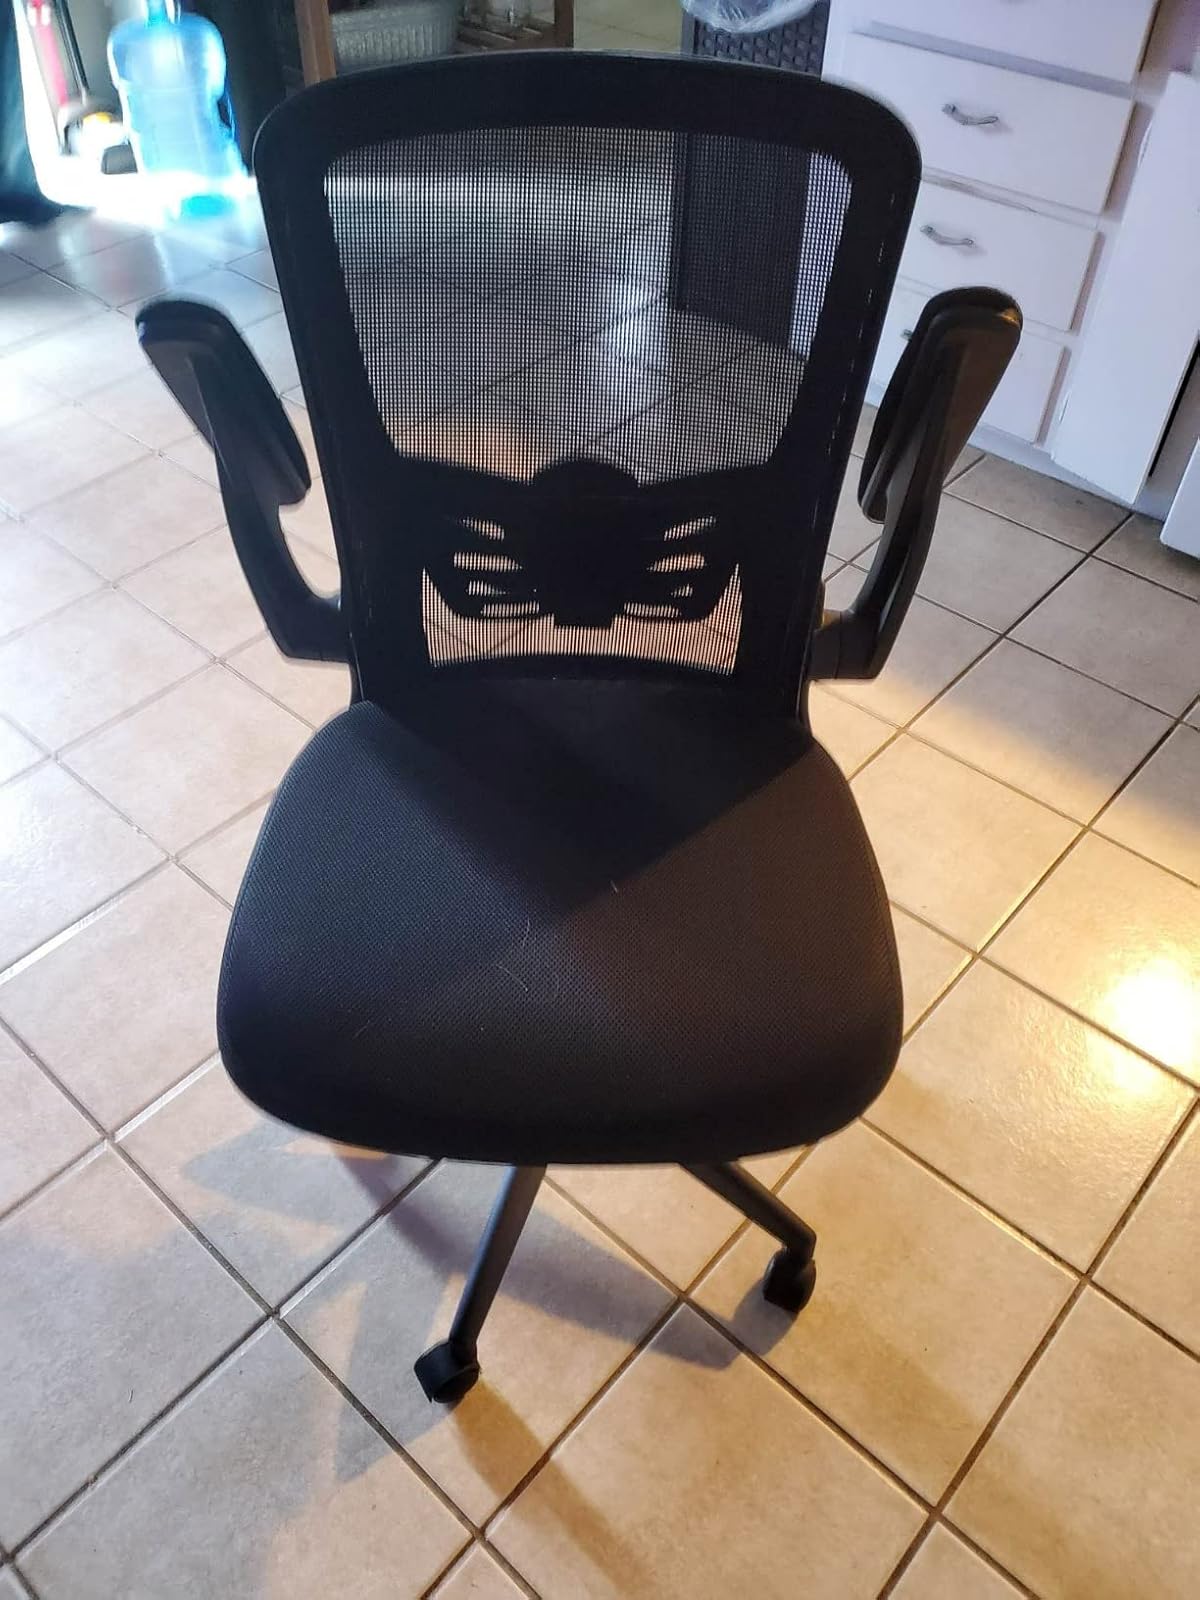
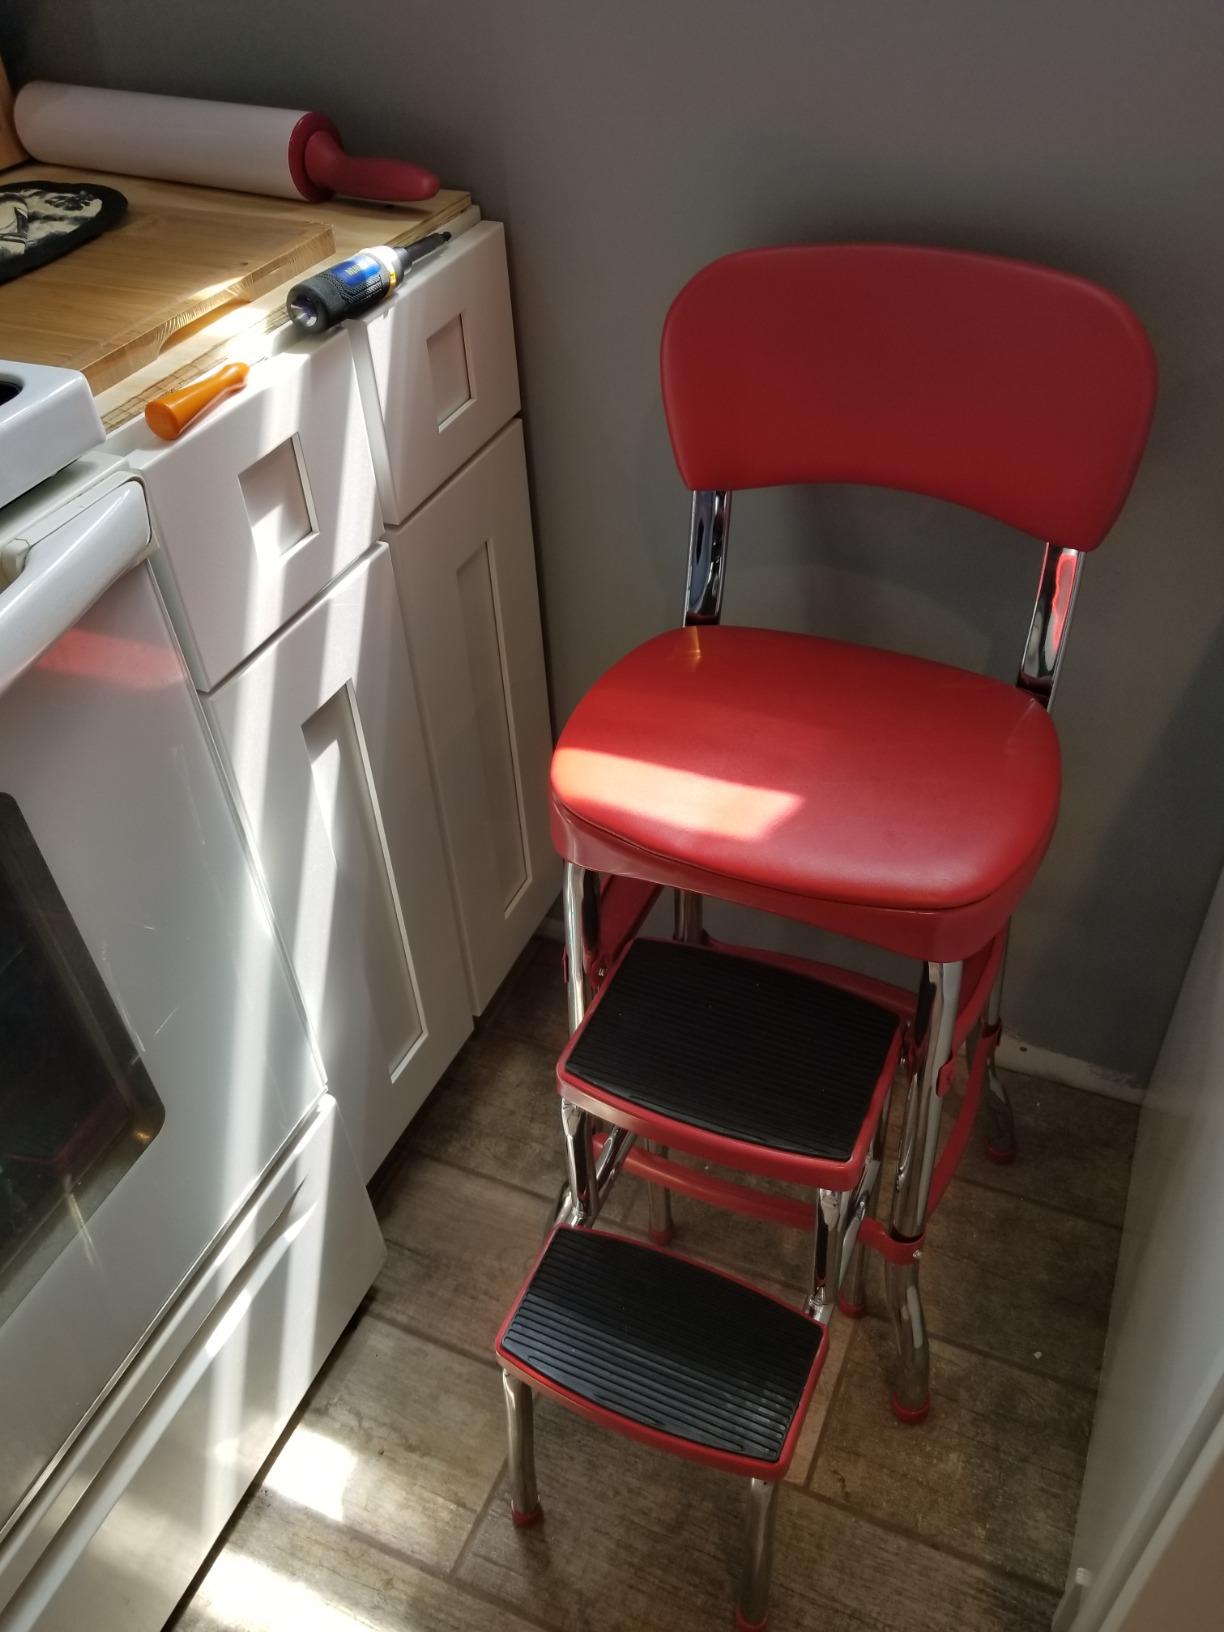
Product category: items_chair
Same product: no